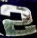
Number: 2